Lovers Lane (2005 film)

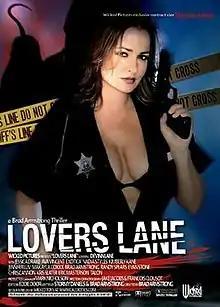
DVD released by Wicked Pictures

Lovers Lane is a 2005 pornographic horror film written and directed by Brad Armstrong, and co-written by Stormy Daniels.